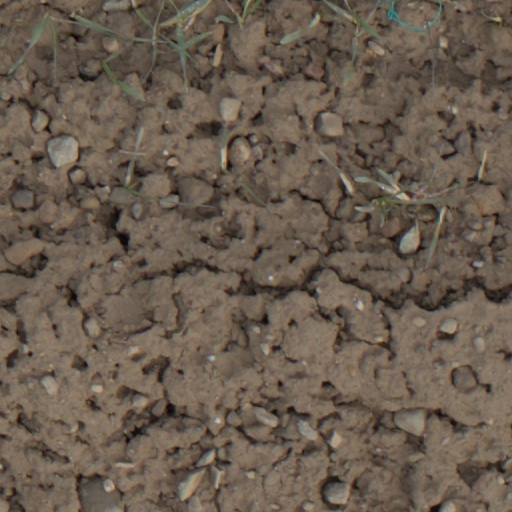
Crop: wheat